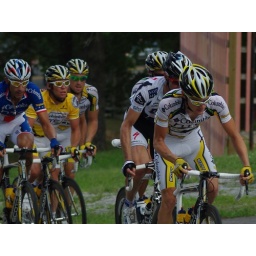
Team Columbia in front, with George Hincapie in blue and stage winner Mark Cavendish in yellow on the left.